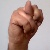
The image shows a hand gesture representing the letter 'N' in Indian Sign Language.